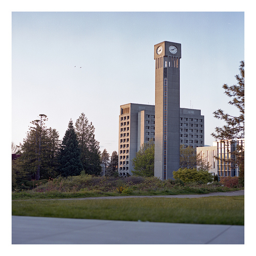
a tall clock tower with buildings in the background
A clock tower in front of a building.
A clock tower stands next to buildings and sidewalks.
A large gray building with a high clock tower.
A tall building with a very tall clock tower in front of it.